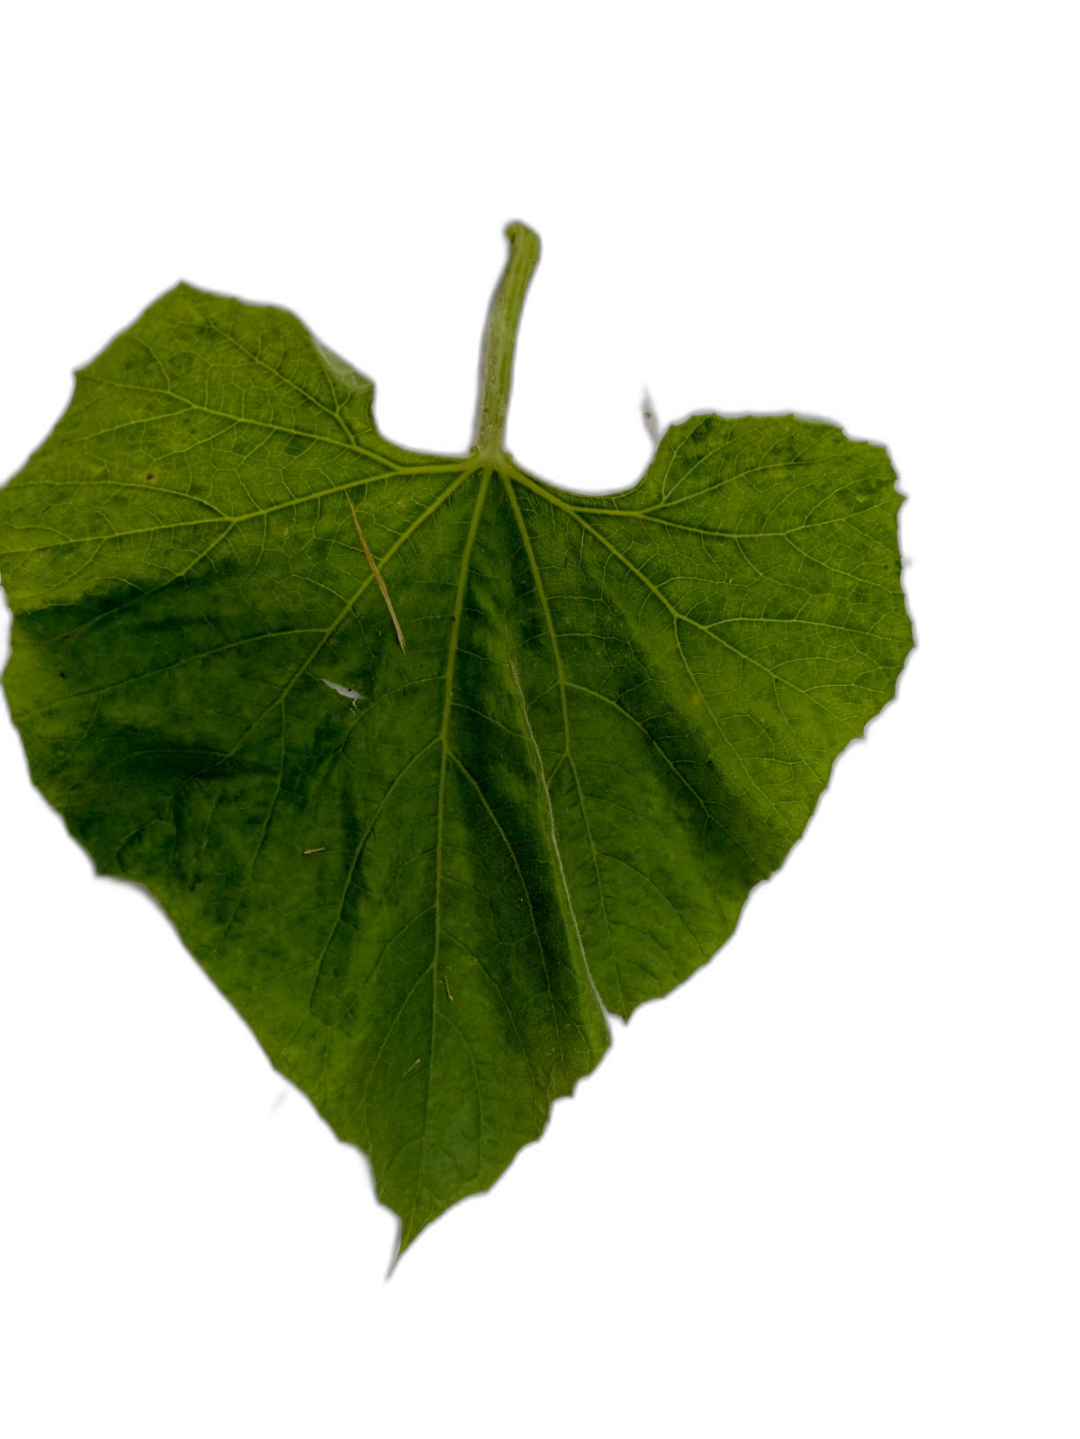
Crop: Bottle Gourd
Label: Mosaic_Virus